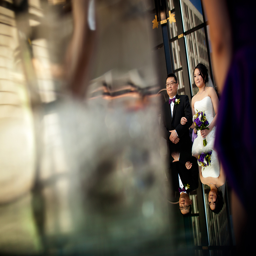
person coming down the aisle